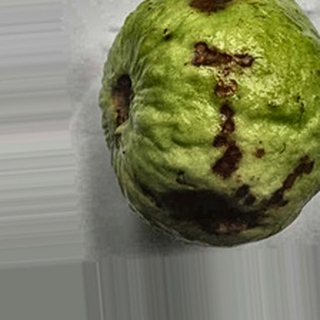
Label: guava_anthracnose